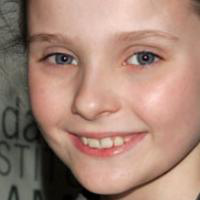
Age group: age 01-10